List of members of the 12th National Assembly of Pakistan

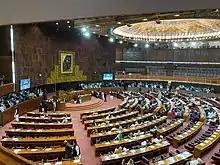

The 12th Parliament of Pakistan was the unicameral legislature of Pakistan formed after the 11th Parliament of Pakistan. There were 342 Members of Parliament, including 56 for Women and 10 for Minorities.